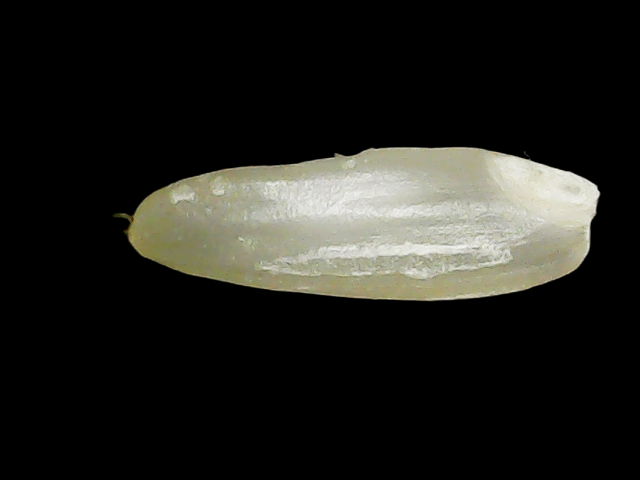
Rice variety: Binadhan21